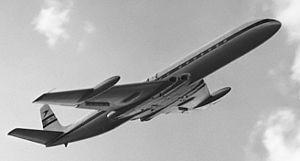
De Havilland Comet 3 G-ANLO dans la livrée de la BOAC au salon aéronautique de Farnborough, en septembre 1954.
Le de Havilland DH 106 Comet est le premier avion de ligne à réaction de l'histoire de l'aviation civile. Développé et construit par de Havilland dans son quartier général à Hatfield, dans le Hertfordshire au Royaume-Uni, le prototype Comet 1 effectue son premier vol le 27 juillet 1949. Il est doté d'un style aérodynamique épuré, avec quatre turboréacteurs de Havilland Ghost situés dans les ailes, un fuselage pressurisé et de grands hublots carrés. Pour l'époque, il offre une cabine passagers relativement silencieuse et confortable, et connaît le succès commercial dès son entrée en service en 1952 ; sa vitesse de croisière est de 772 km/h, mais il peut atteindre 805 km/h. Sa capacité d'accueil évolue au fil des modèles, passant de 36 à 44 passagers pour le Comet 1 à 74 à 81 pour le Comet 4.